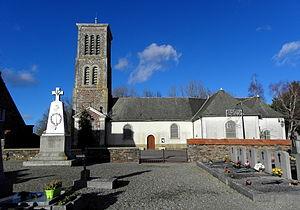
Cimetière, monument aux morts et église Saint-Thurial, commune de Saint-Thurial (35).